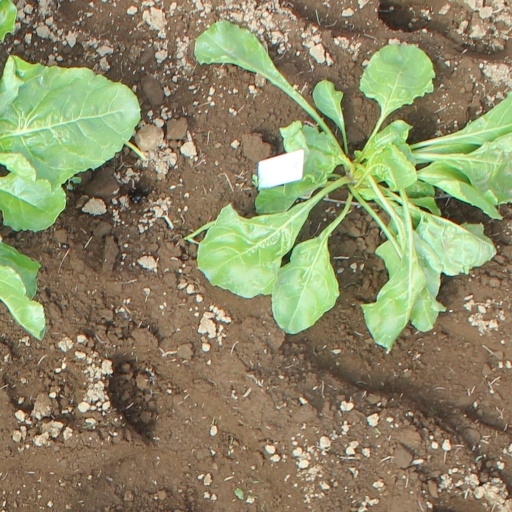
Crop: sugar beet